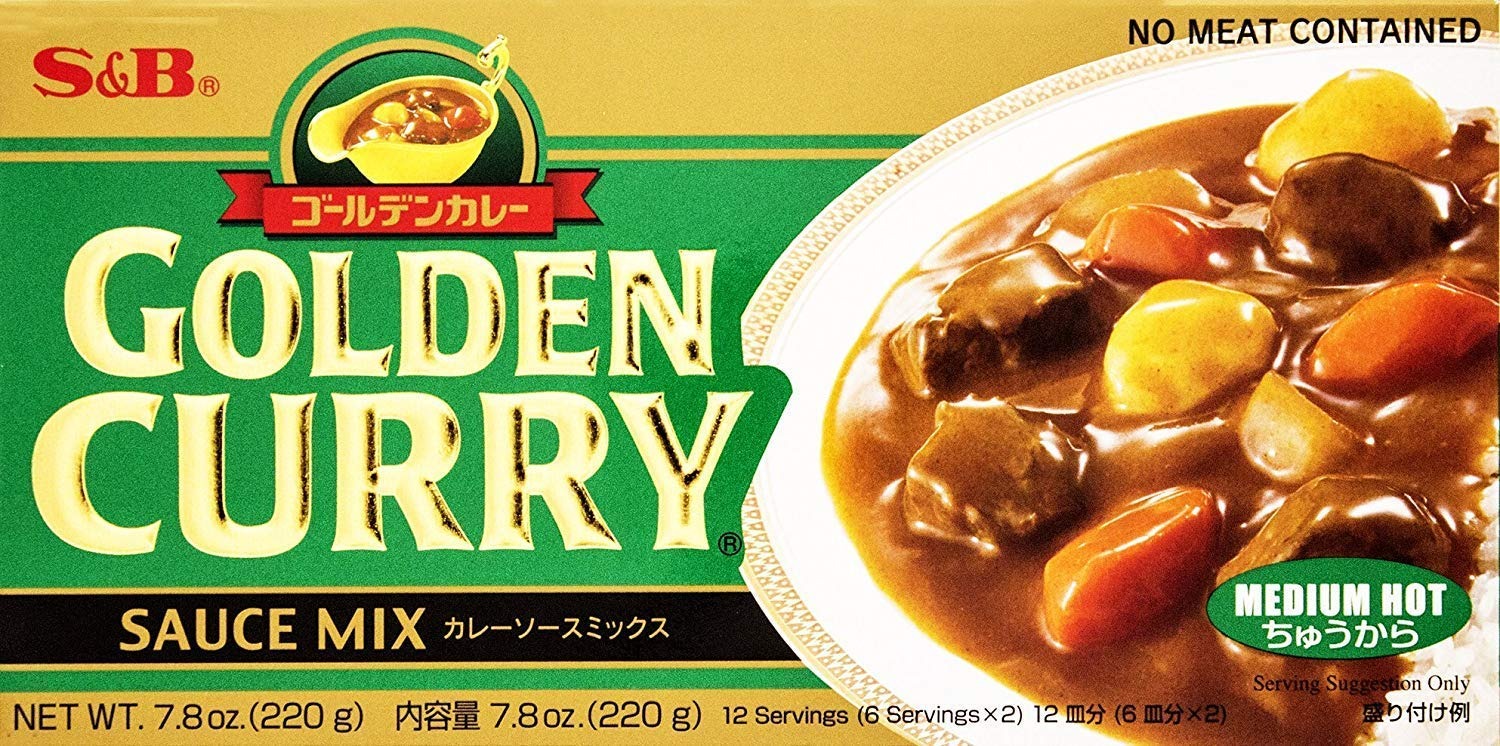
Item Name: S&B Golden Curry Sauce Mix, Medium Hot, 8.4-Ounce (5 Packs)
Value: 42.0
Unit: Ounce

Price: 9.435